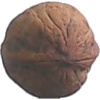
Label: Walnut 1